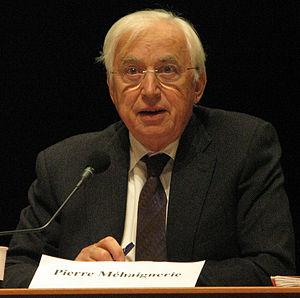
Pierre Méhaignerie, député UMP d'Ille-et-Vilaine, Président de la commission des affaires sociales à l'Assemblée nationale, lors de la présentation du Pacte Civique le 15 mai 2011
L'Union pour un mouvement populaire est un parti politique français classé du centre droit à la droite de l'échiquier politique.
À l'image du reste du pays, on assiste en Ille-et-Vilaine à une forte poussée de la droite. On le constate notamment dans l'agglomération rennaise avec les basculements de Bruz, Cesson-Sévigné, Mordelles et Noyal-Châtillon-sur-Seiche. Dans le reste du département, la sénatrice apparentée PS Virginie Klès est battue par le candidat UDI à Châteaubourg.
Vitré /vi.tʁe/ est une commune française située dans le département d'Ille-et-Vilaine. Ses habitants sont les Vitréens et les Vitréennes. La ville comptait 18 037 habitants en 2017, ce qui en fait la 14ᵉ plus grande ville de la région et la 522ᵉ de France. Elle est au cœur de la communauté d'agglomération de Vitré Communauté.
Pierre Méhaignerie, né le 4 mai 1939 à Balazé, est un homme politique français. Ministre d'État, garde des Sceaux, ministre de la Justice de 1993 à 1995, il est maire de Vitré et président de Vitré Communauté.